John A. O'Farrell Cabin

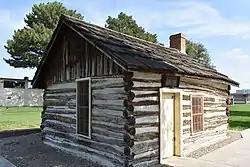

The John A. O'Farrell Cabin was built by John A. O'Farrell in Boise, Idaho, in 1863. The cabin is considered the first family home in Boise.